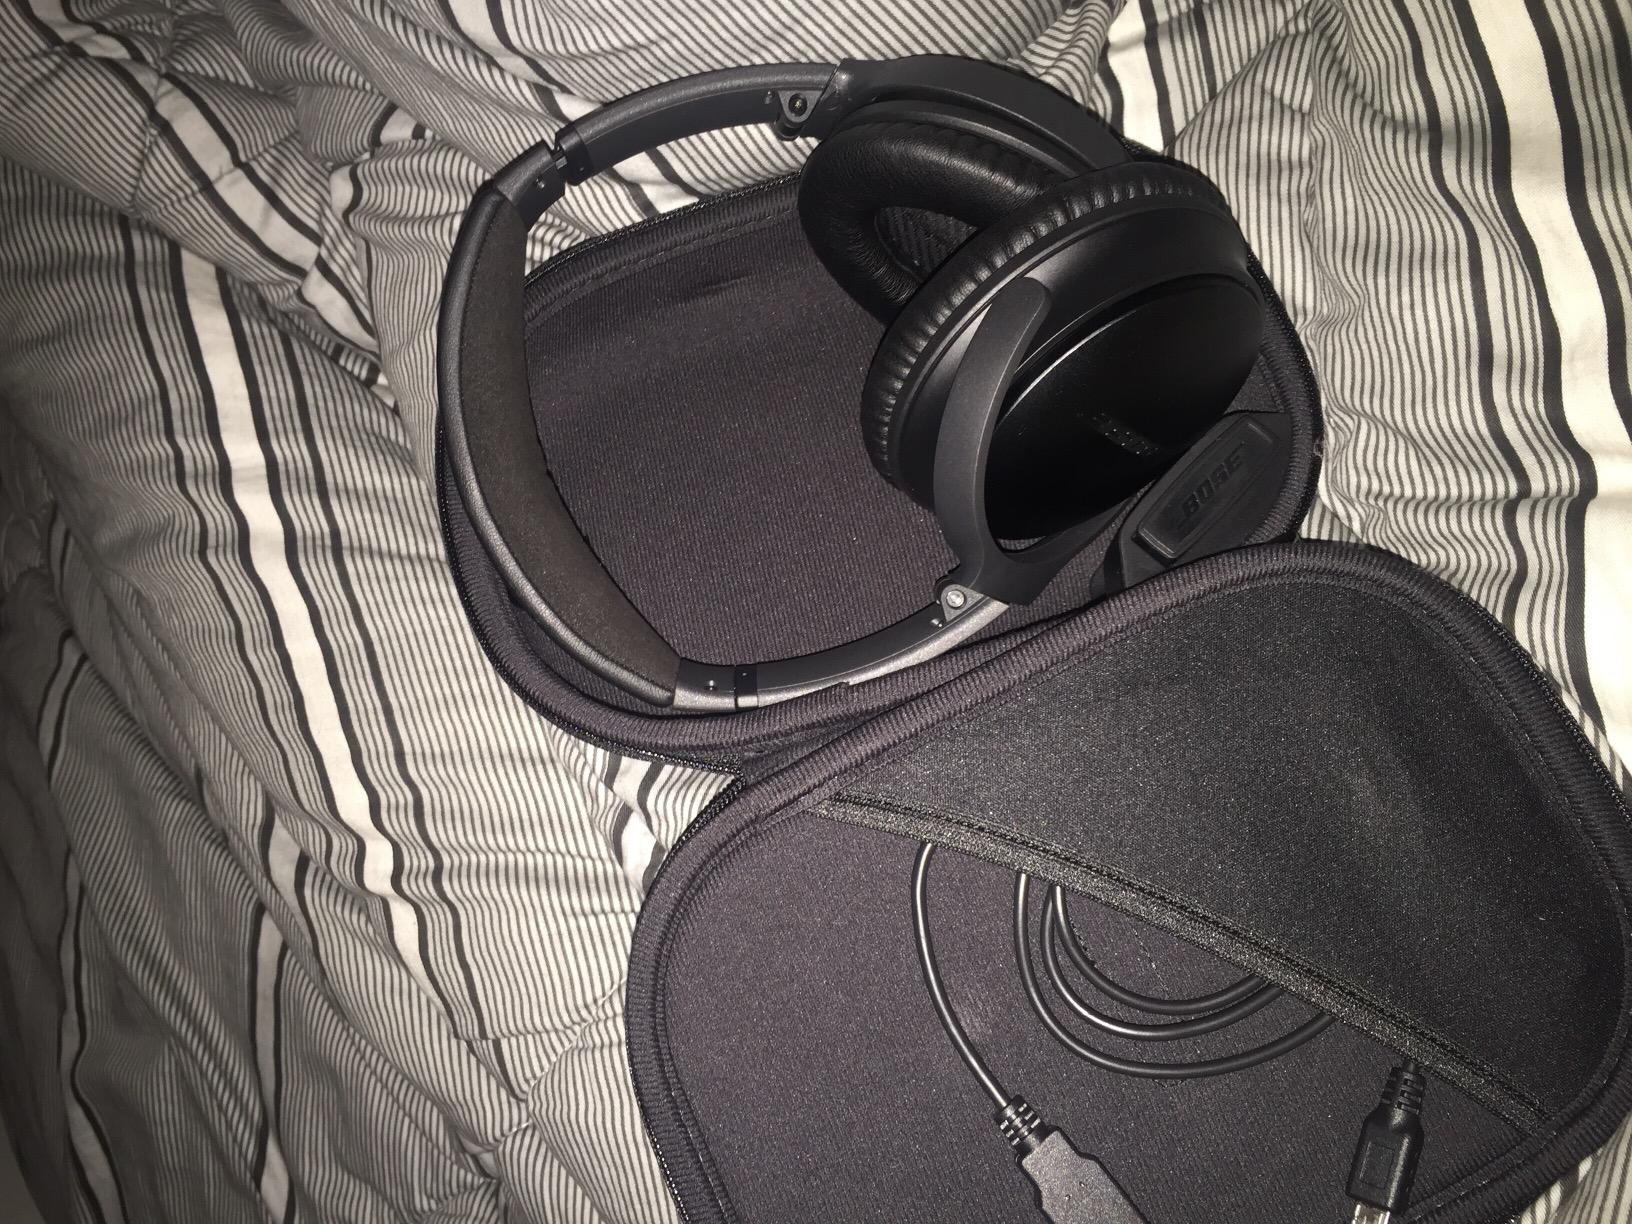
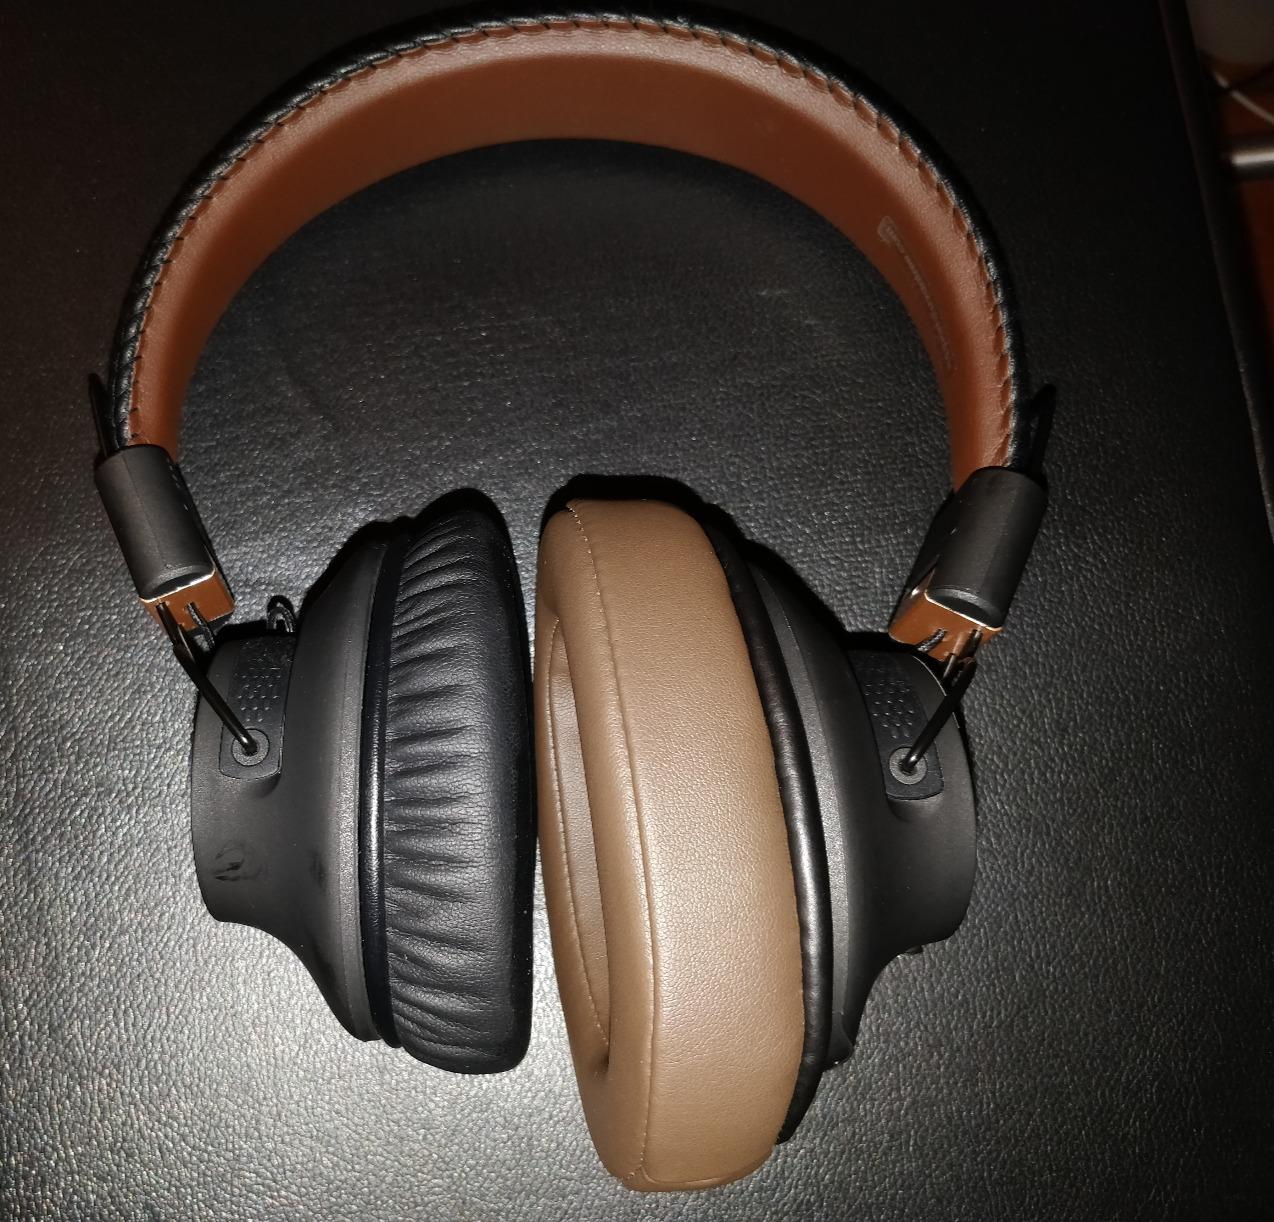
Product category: headphones
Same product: no